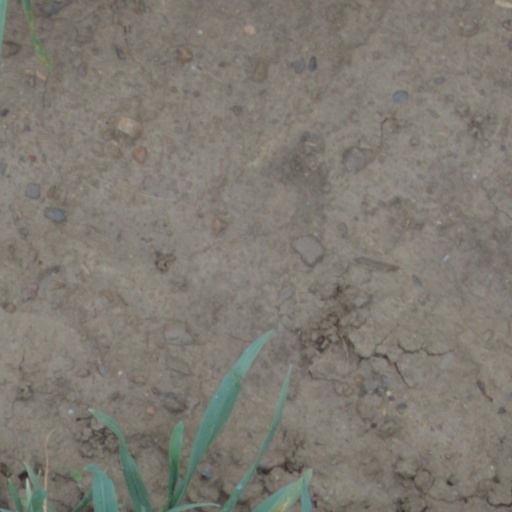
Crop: wheat